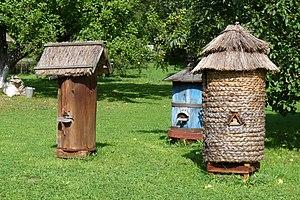
Une ruche est une structure presque fermée abritant une colonie d'abeilles. L’intérieur de la ruche est composé de rayons formés par des cellules hexagonales de cire d'abeille. Les abeilles utilisent ces cellules pour le stockage de la nourriture, et pour le renouvellement de la population.